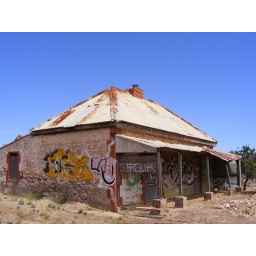
An old Aussie heritage house on the main south road near Hackham.